Jordan Thompson (cricketer)

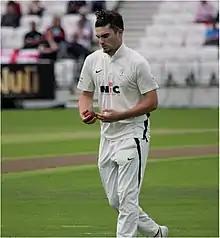
Thompson in 2021

Jordan Aaron Thompson (born 9 October 1996) is an English cricketer. He made his Twenty20 debut for Yorkshire in the 2018 T20 Blast on 15 July 2018. He made his List A debut on 6 May 2019, for Yorkshire in the 2019 Royal London One-Day Cup.